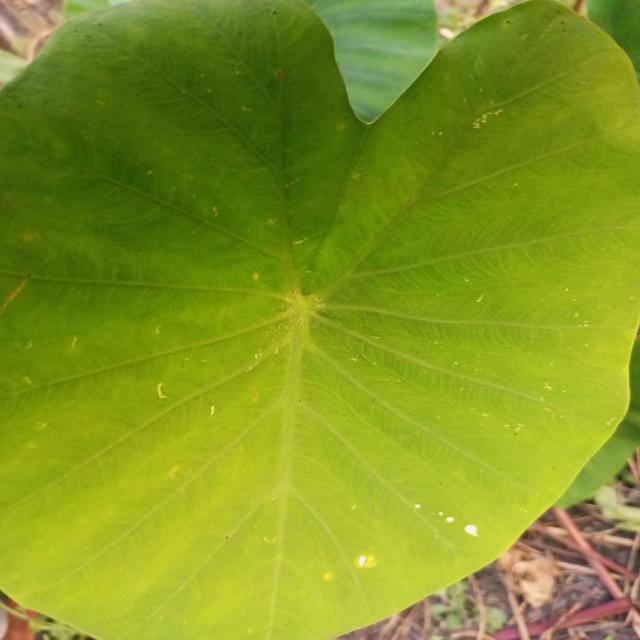
Label: Early_Blight